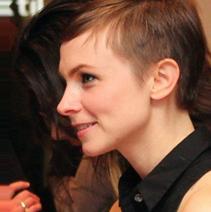
Age: 29